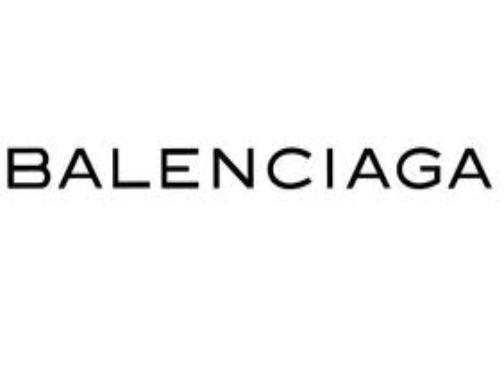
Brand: Balenciaga
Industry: Clothes